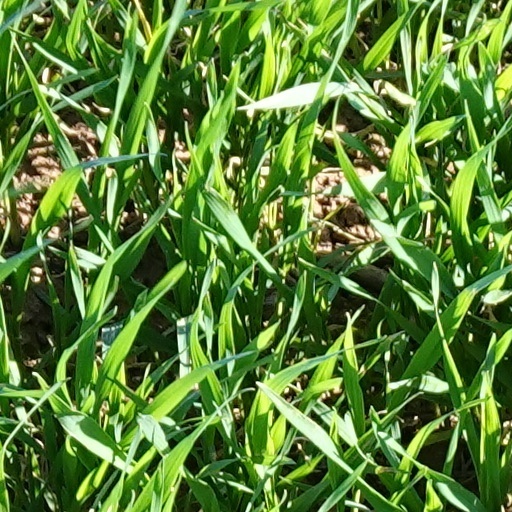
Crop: wheat